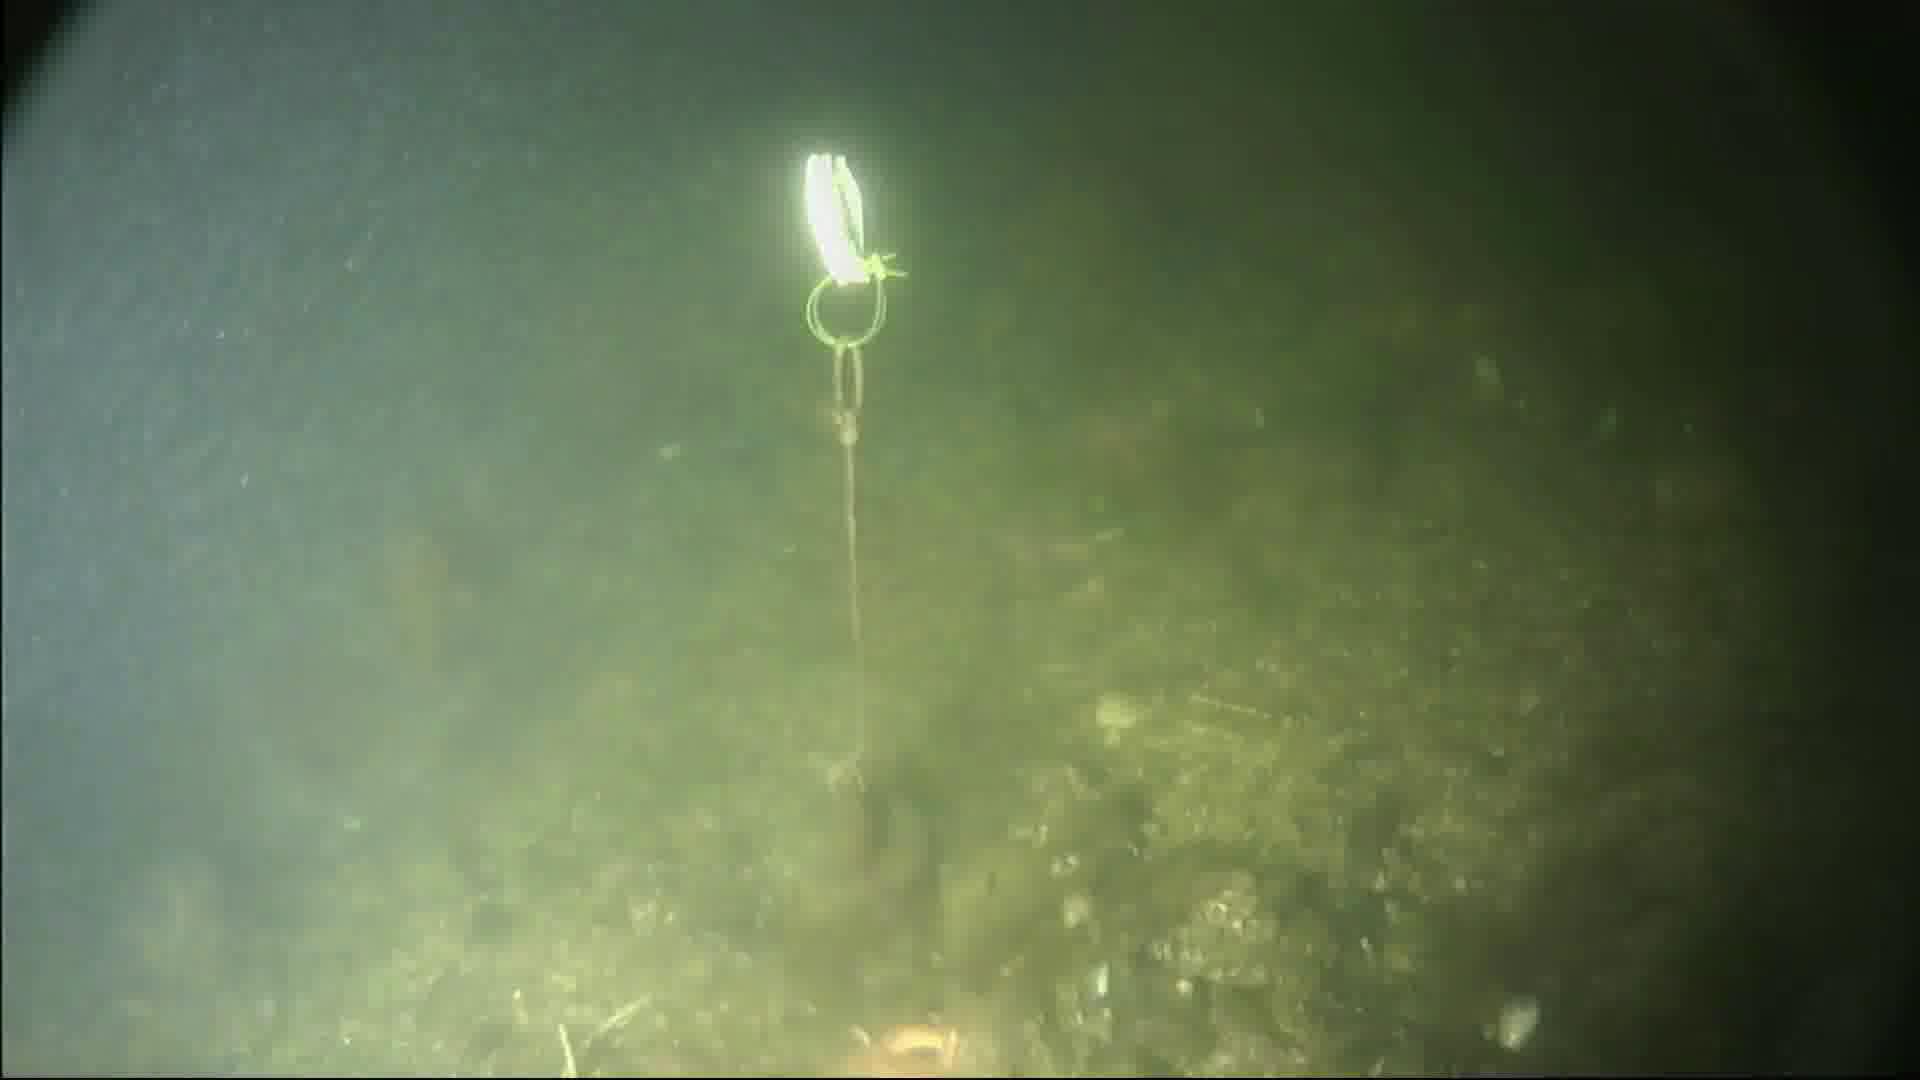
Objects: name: starfish